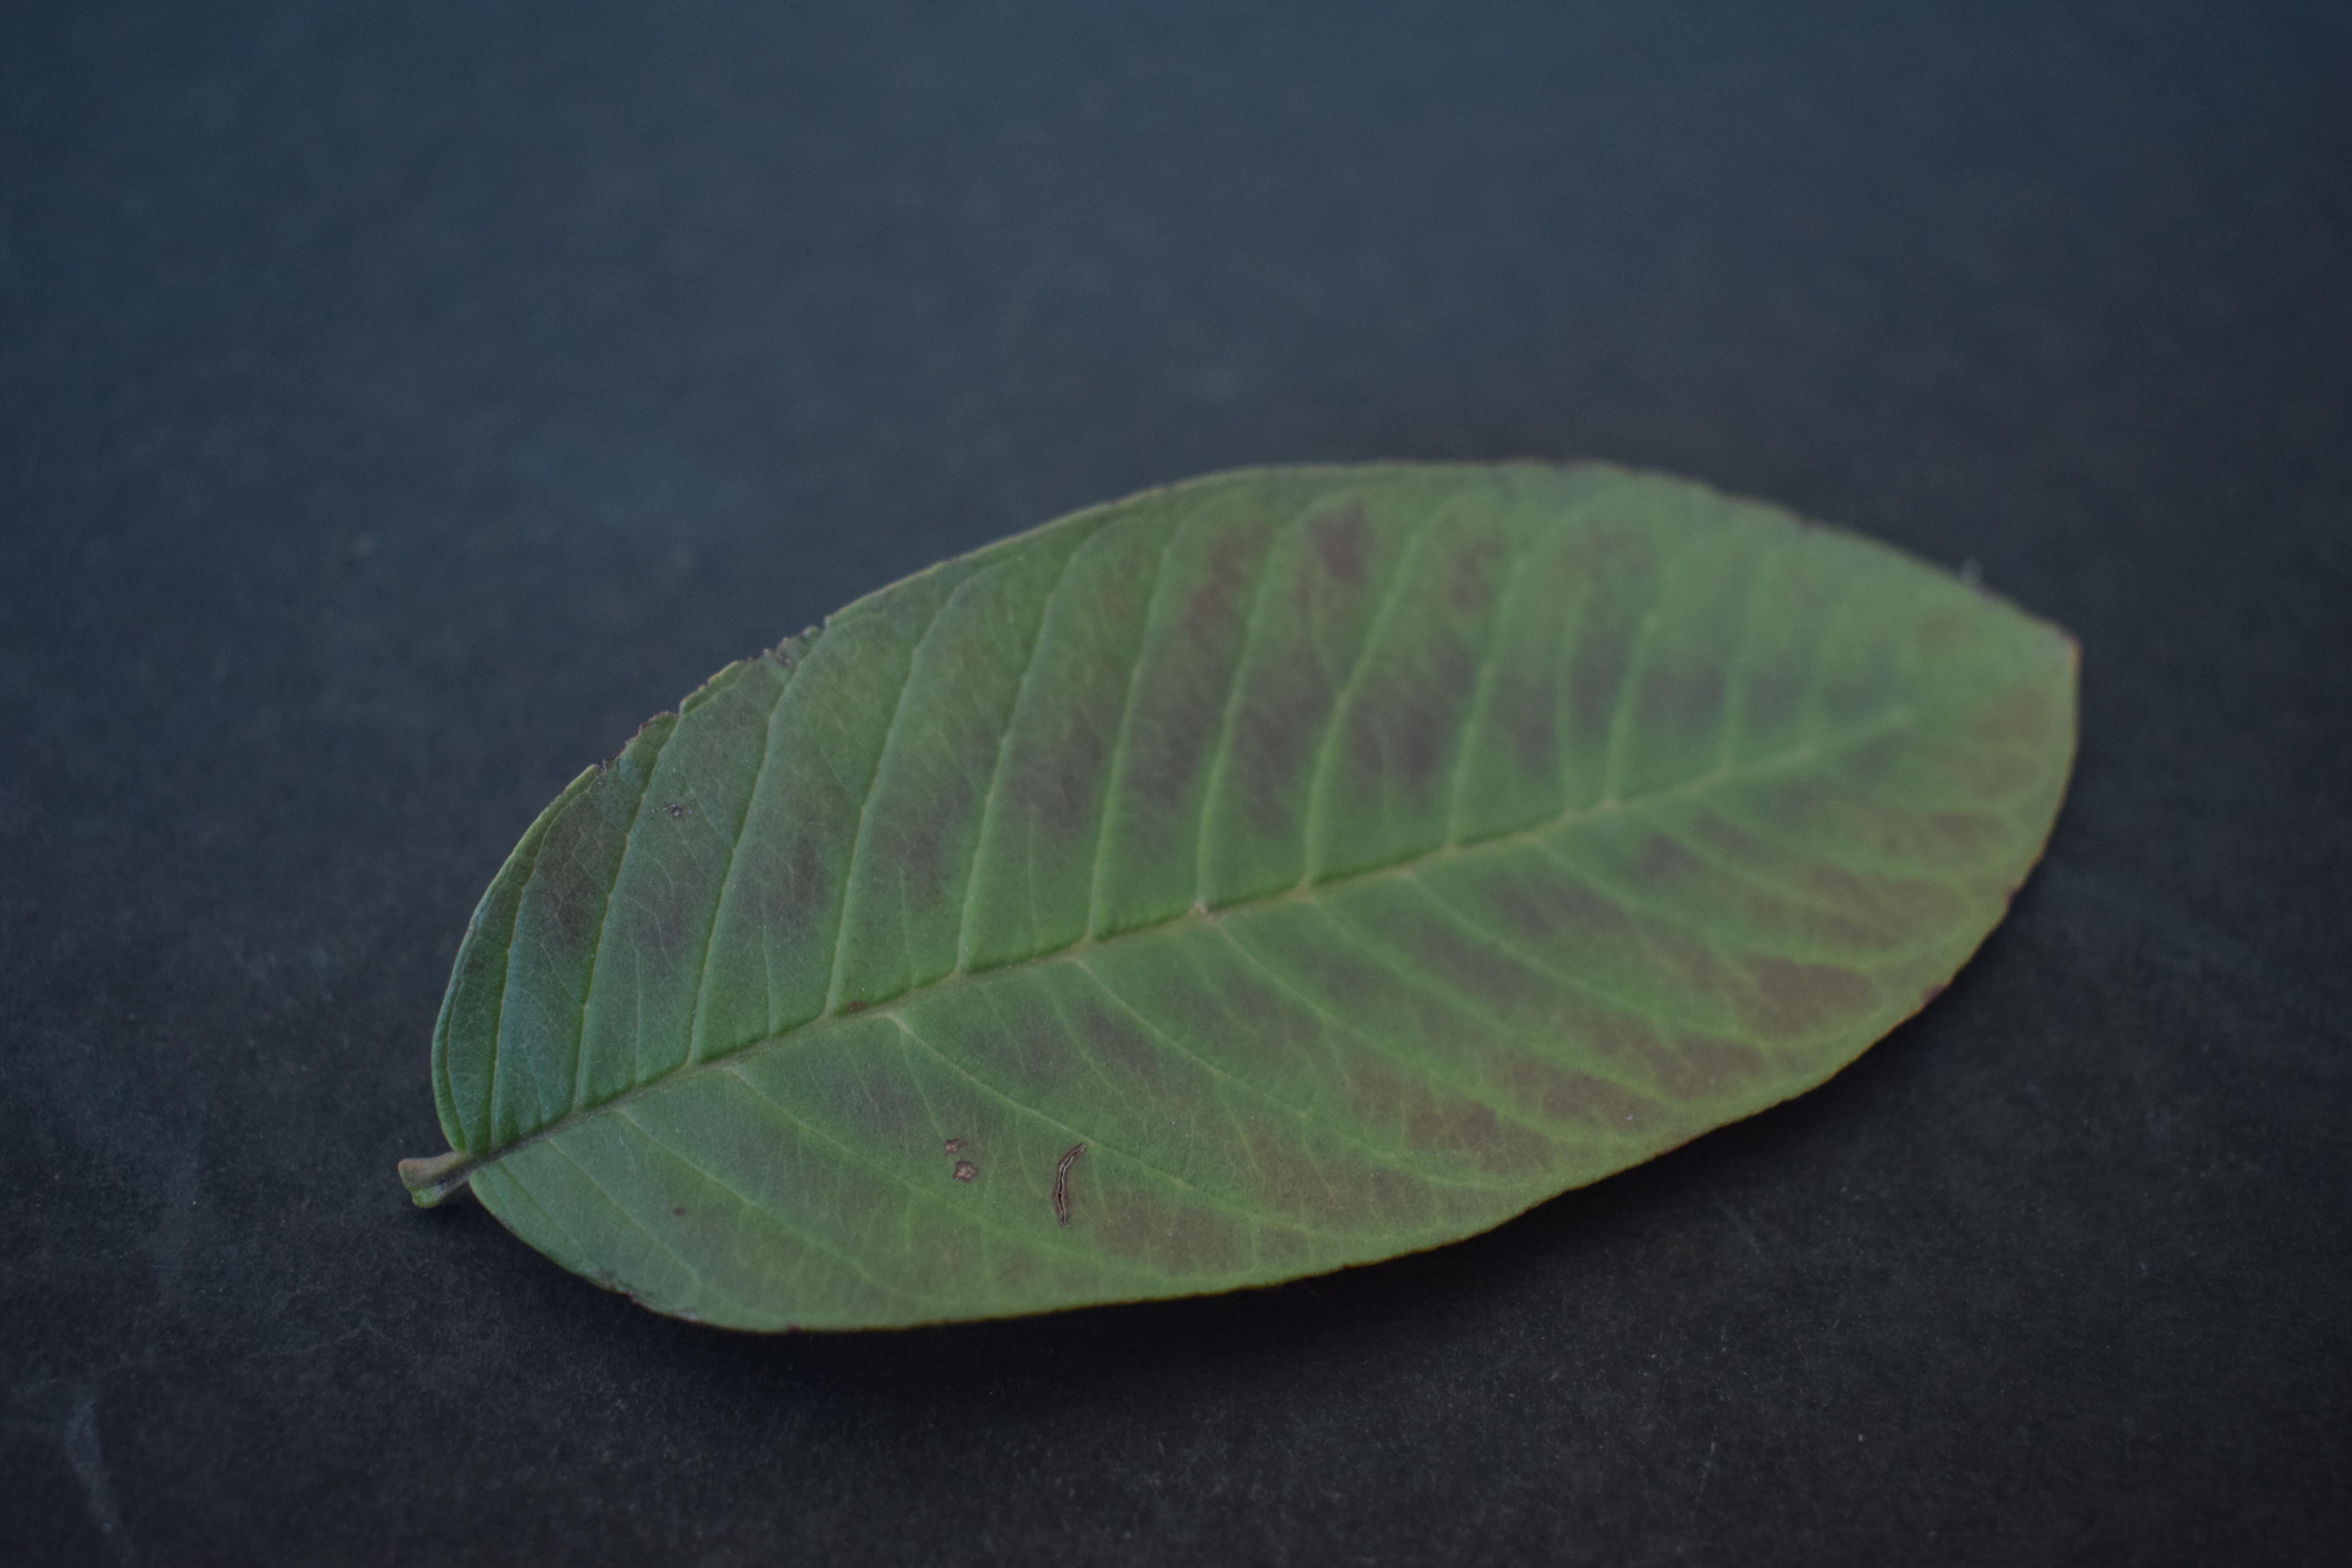
Plant species: Guava